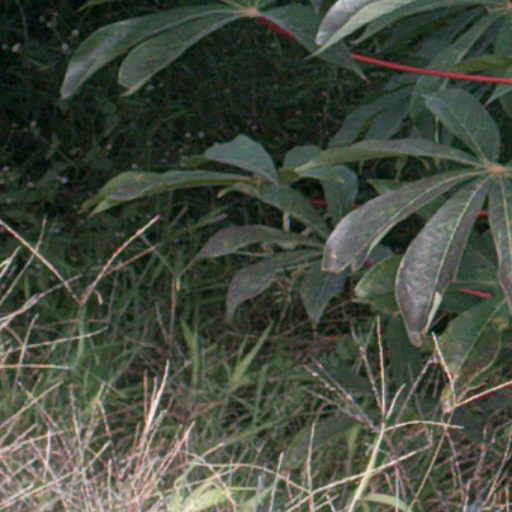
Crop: cassava